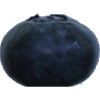
Label: Blueberry 1